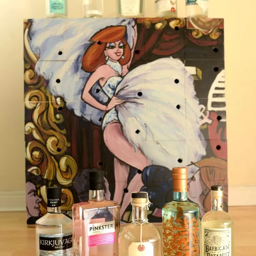
abased company have created the ultimate advent calendar containing full - size bottles of gin